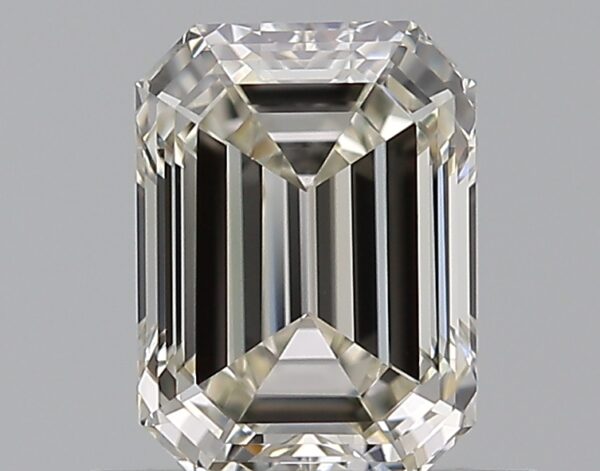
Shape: emerald
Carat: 0.75
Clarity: VVS2
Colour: J
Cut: EX
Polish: EX
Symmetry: VG
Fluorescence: F
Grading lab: GIA
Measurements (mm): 6.01 x 4.41 x 3.02